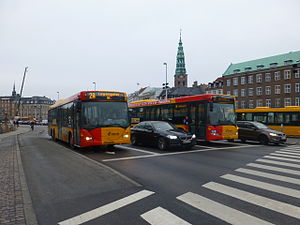
A-bus / Historiske oversigter over A-buslinjerne
Linje 2A og 1A ved Christiansborg Slotsplads i 2015.
A-busser er en type bybusser i København, der kører ofte og er let tilgængelige i kraft af mange stoppesteder. De blev indført af det daværende HUR Trafik den 20. oktober 2002 i forbindelse med åbningen af den første etape af Københavns Metro. A-busserne drives i dag af trafikselskabet Movia, der har udliciteret driften til forskellige entreprenører. A-busserne er gule og kan kendes på deres røde hjørner.